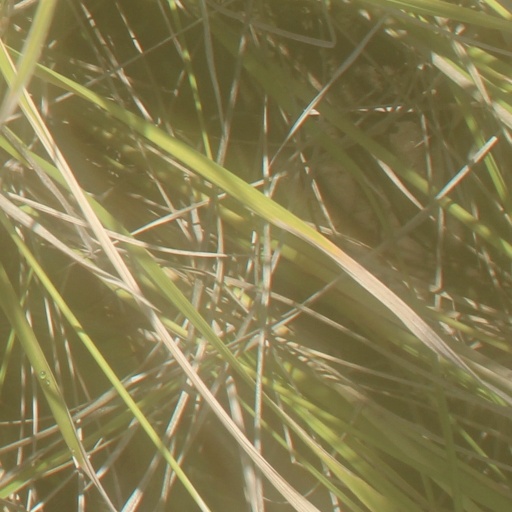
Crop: rice